David Pryor

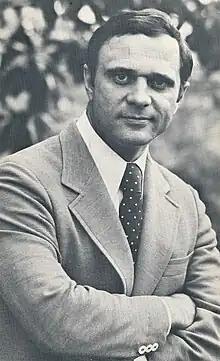
Pryor in 1974

David Hampton Pryor (August 29, 1934 – April 20, 2024) was an American politician who served as a representative for Arkansas's 4th congressional district from 1966 until 1973 and as a senator from Arkansas from 1979 until 1997. A member of the Democratic Party, Pryor also served as the 39th Governor of Arkansas from 1975 to 1979 and was a member of the Arkansas House of Representatives from 1960 to 1966. He served as the acting chairman of the Arkansas Democratic Party from 2008 to 2009, following Bill Gwatney's assassination.